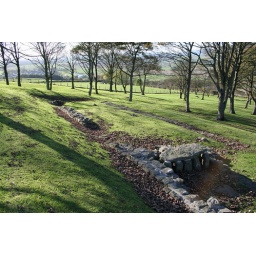
The bath house of Bar Hill Roman fort near Twechar Scotland